Chris Lofton

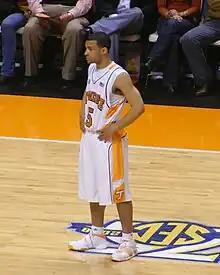
Chris Lofton

Christopher Franklin Lofton (born March 27, 1986) is an American former professional basketball player. He played college basketball with the University of Tennessee Volunteers.